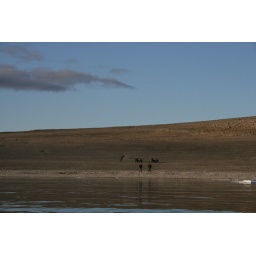
on a boat in the arctic ocean